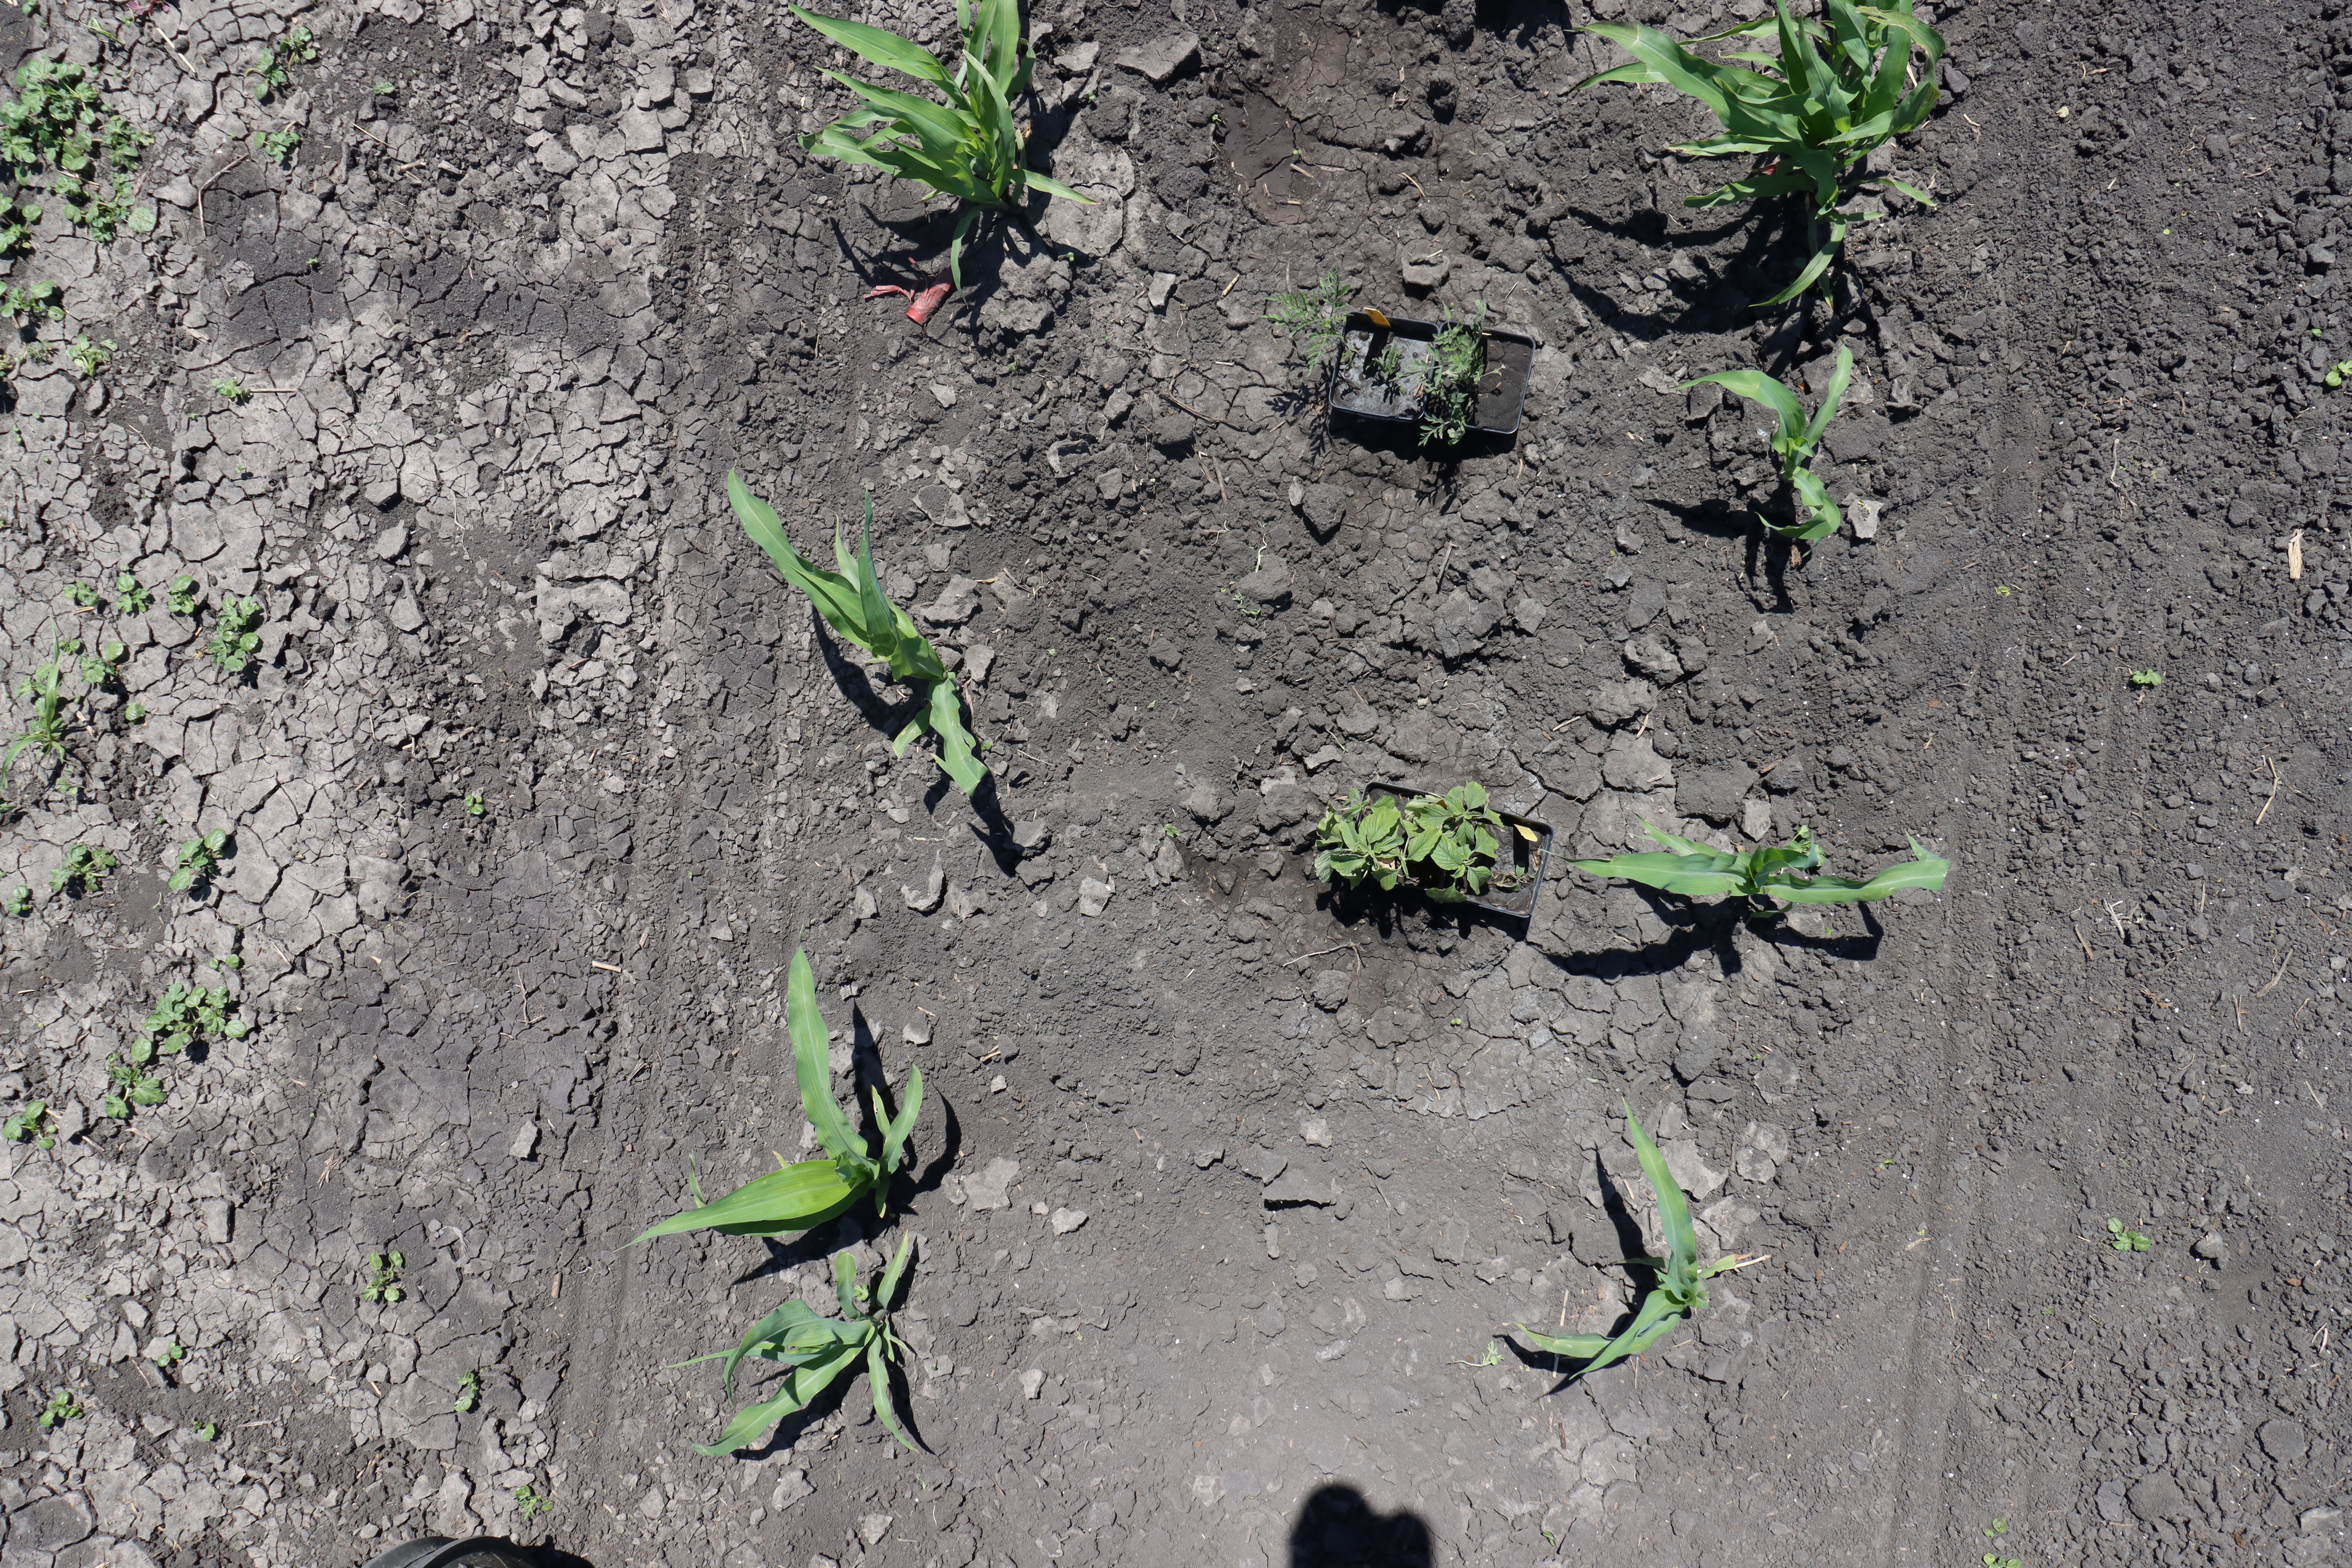
Crop: Corn
Objects: Corn, Corn, Corn, Corn, Corn, Redroot Pigweed, Redroot Pigweed, Ragweed, Ragweed, Corn, Corn, Corn